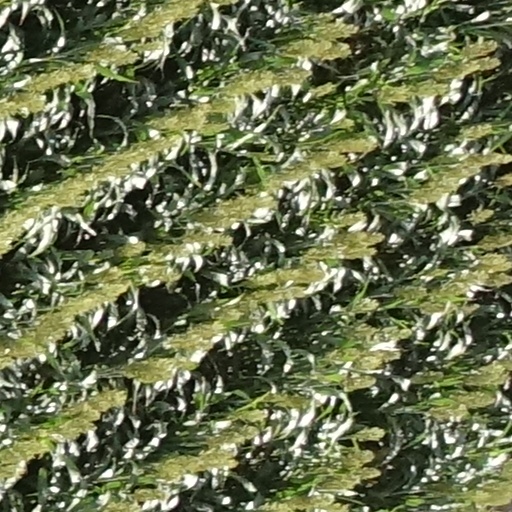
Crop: sorghum